Maurice Green (virologist)

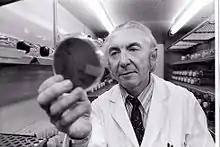

In the late 1950s and early 1960s, Green was among the first scientists in the world to study biochemical features of virus replication in cell culture and to develop and apply the emerging concepts of molecular biology. His major focus of investigation was human adenoviruses. He and his colleagues performed foundational viral research; growing viruses in culture, purifying virions, extracting and characterizing viral DNA, and studying gene expression at the RNA and protein levels. This work established the kinetics of infection, and showed that the infection was divided into two major stages of gene expression.